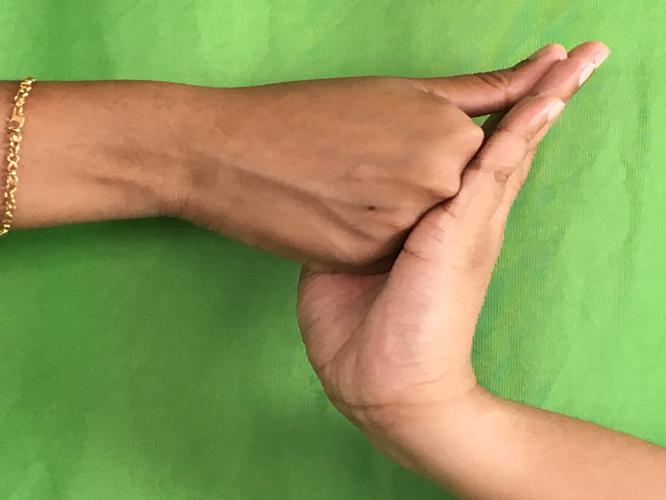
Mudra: Shanka
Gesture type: double_hand